Daylin Leach

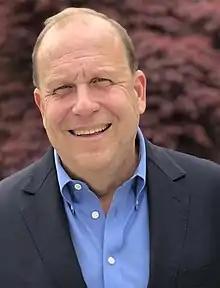

Daylin Leach (born June 23, 1961) is a former American politician and lawyer, who was a member of the Pennsylvania State Senate for the 17th senatorial district from 2009 until 2020. He was previously a member of the Pennsylvania House of Representatives, representing the 149th district from 2003 to 2009.